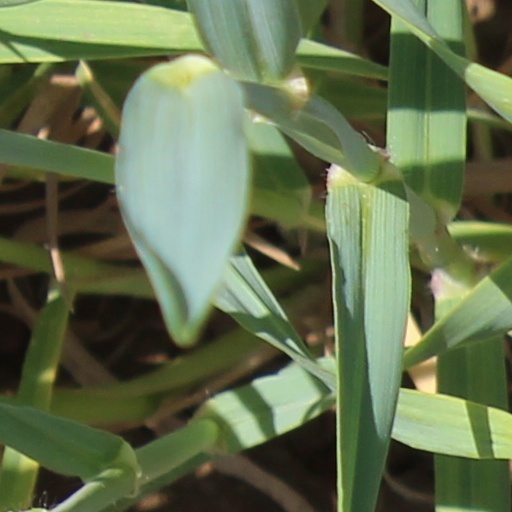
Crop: wheat